Another Fine Myth

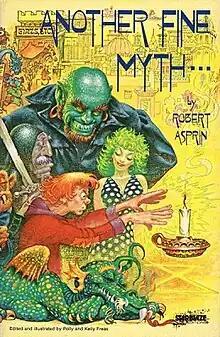
First edition

Another Fine Myth is a 1978 fantasy novel by American writer Robert Lynn Asprin, the first book in the "Myth Adventures" series.